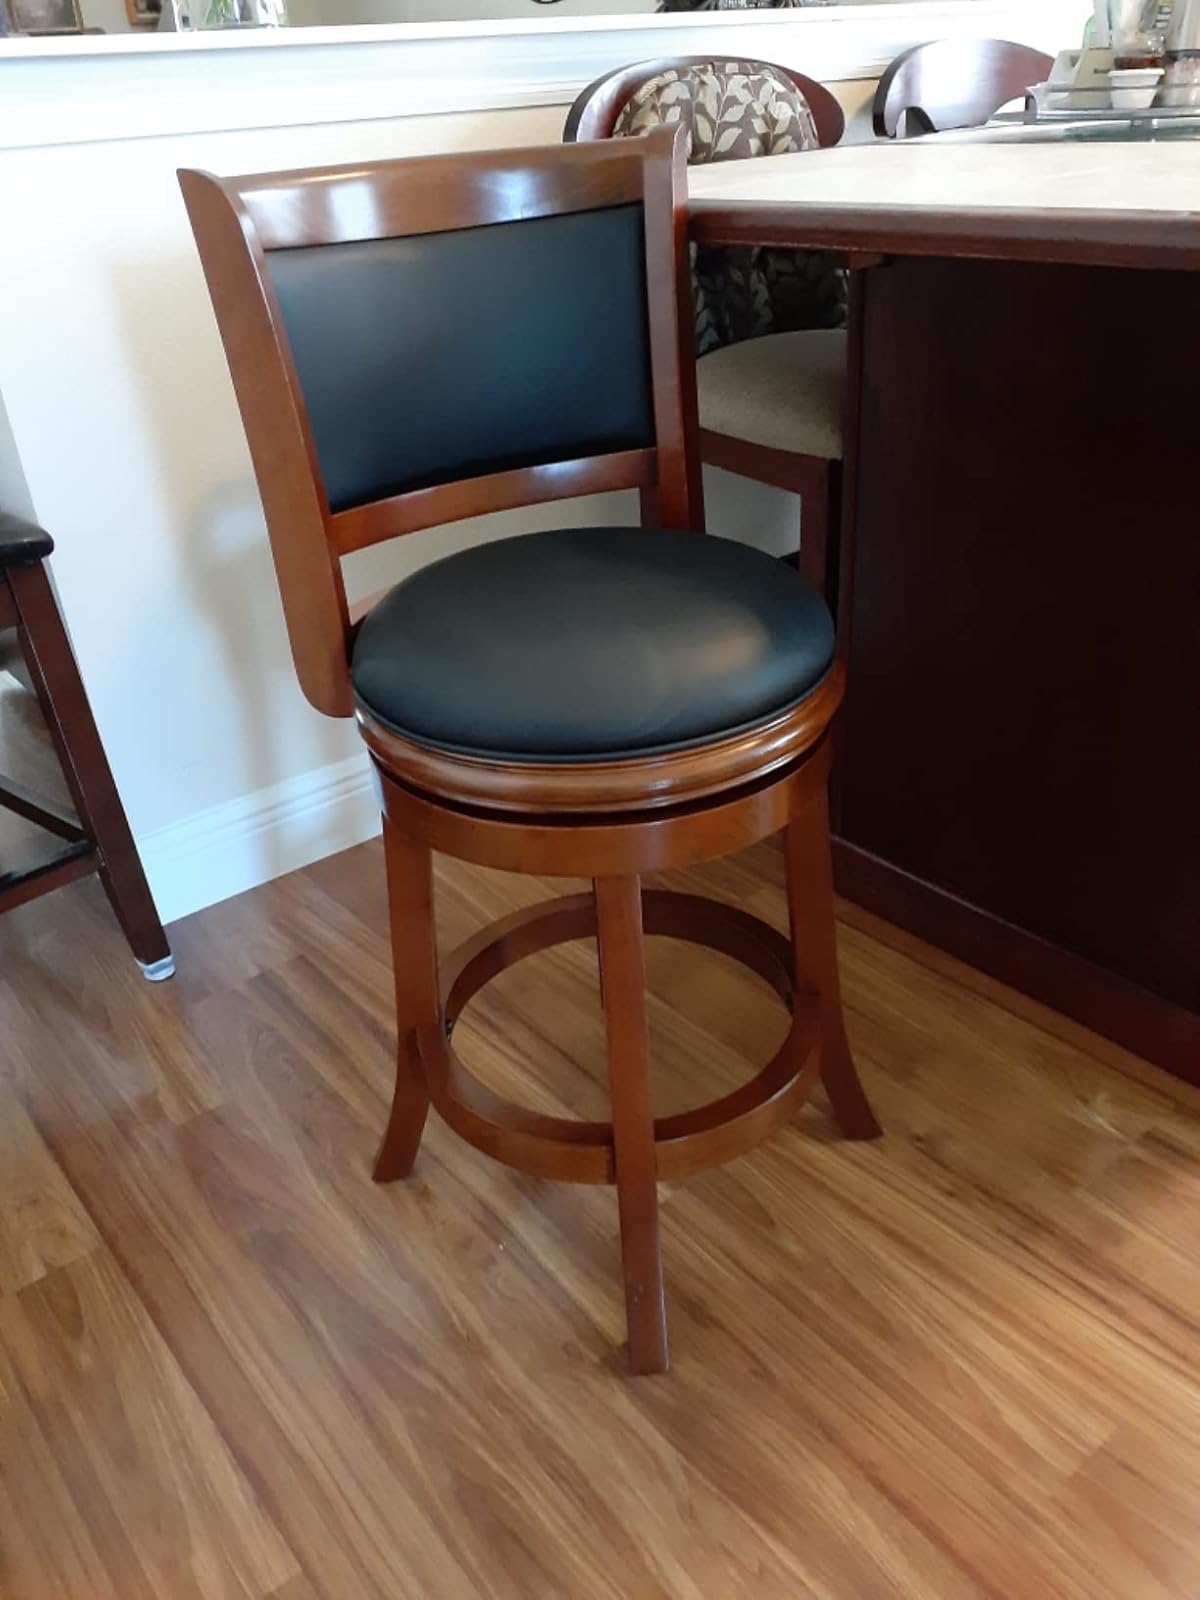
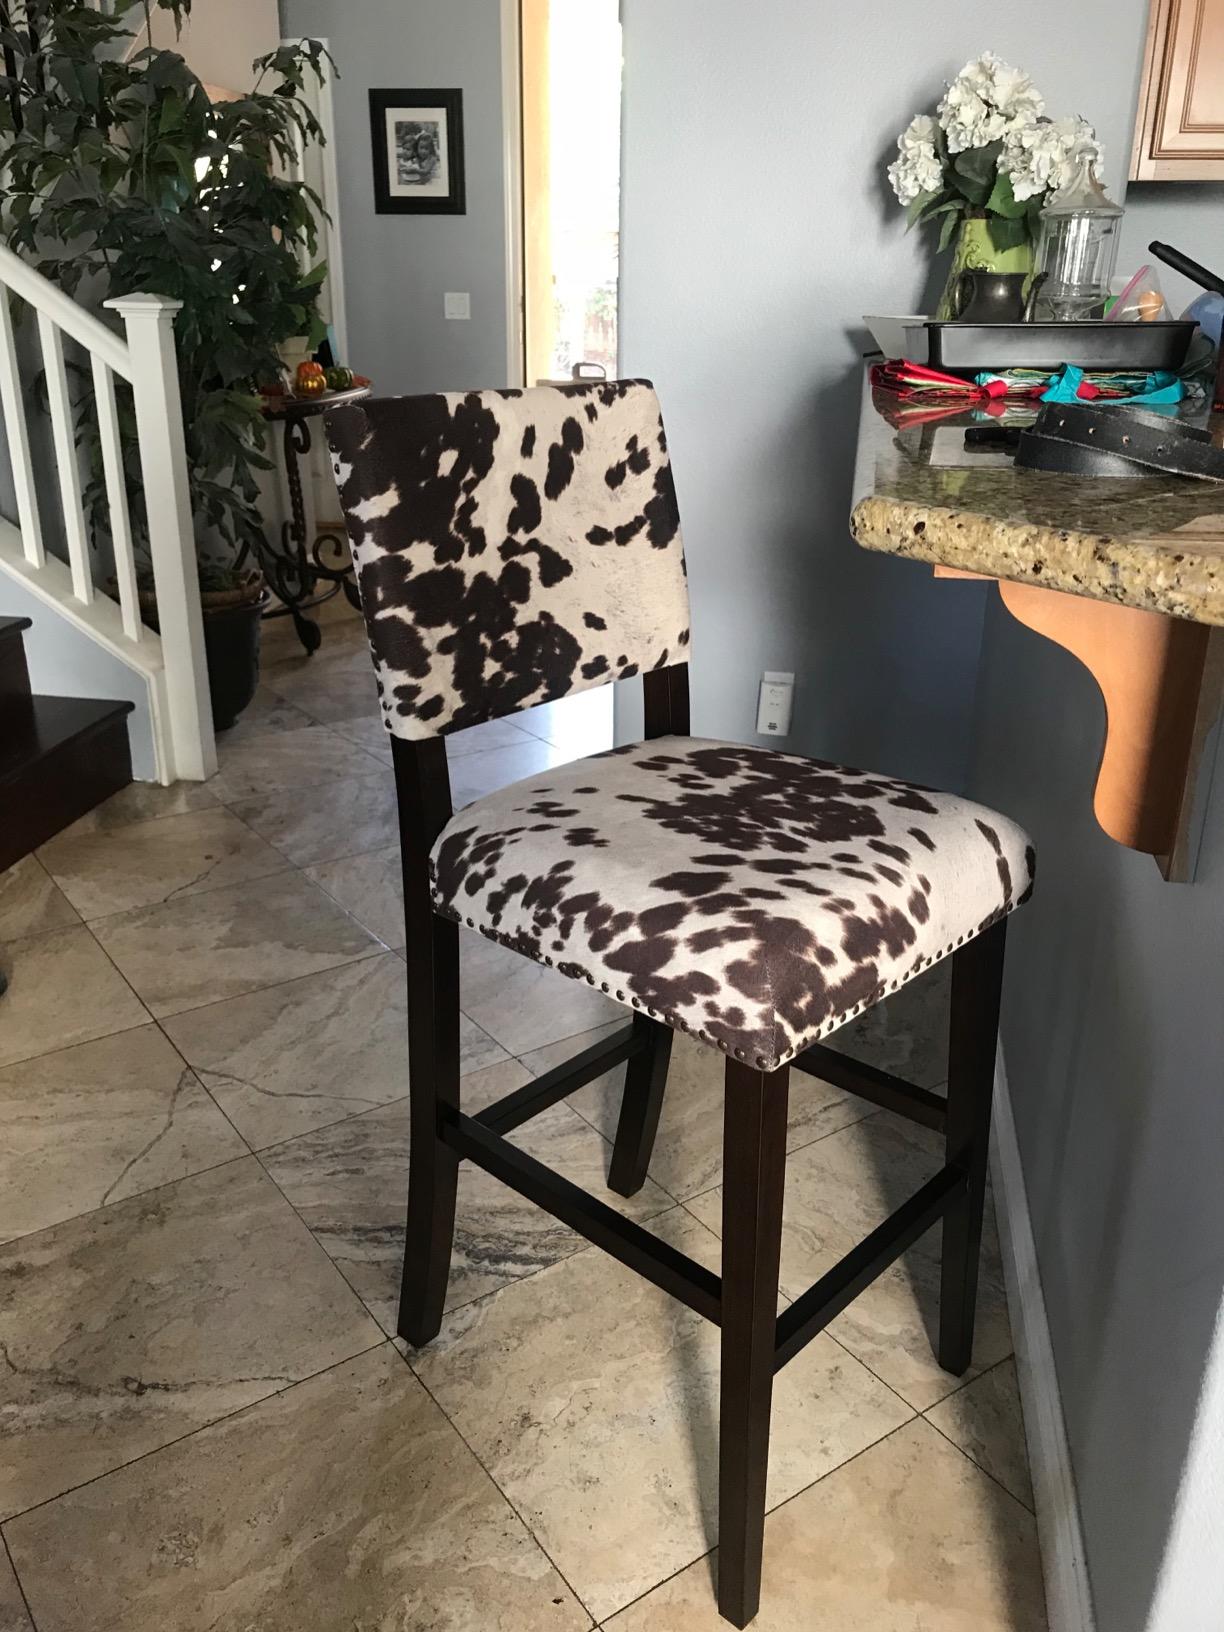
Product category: stool
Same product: no